Igai

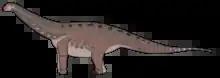
Life reconstruction

"Igai semkhu" was relatively slender by titanosaur standards. It is distinguished from other titanosaurs by various details of its limb bones. The fifth metacarpal has two distinct tubercles on its medial side, one near the proximal end and one near the distal end, that are not seen in other titanosaurs. The cnemial crest, a part of the tibia where several leg muscles attach, is smaller and less projected than in other titanosaurs, with "Mendozasaurus" and juvenile "Rapetosaurus" being the most similar in this respect. The first and second metatarsals show distinct grooves that are not seen in other titanosaurs.